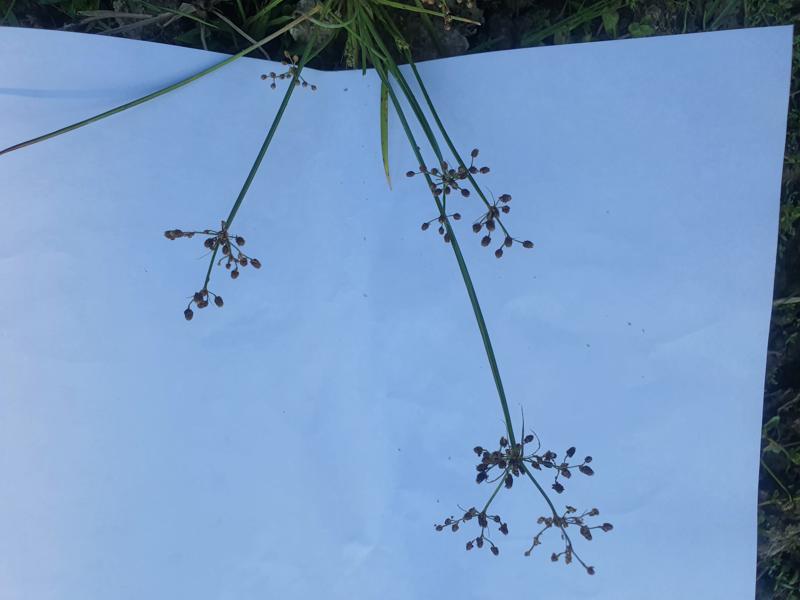
Weed species: Fimbristylis littoralis